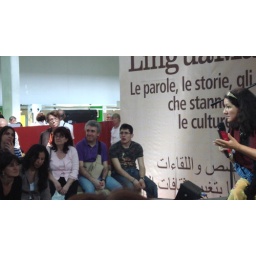
Talking to the audience in the arena &amp;quot;Lingua Madre&amp;quot; about the book The house on Mango Street